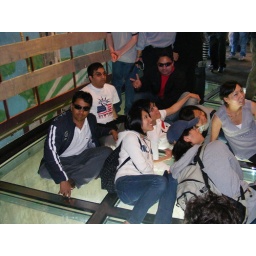
we in glass floor of CN tower